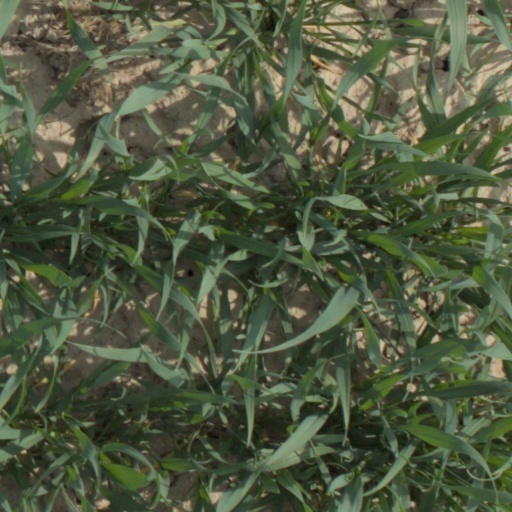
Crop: wheat